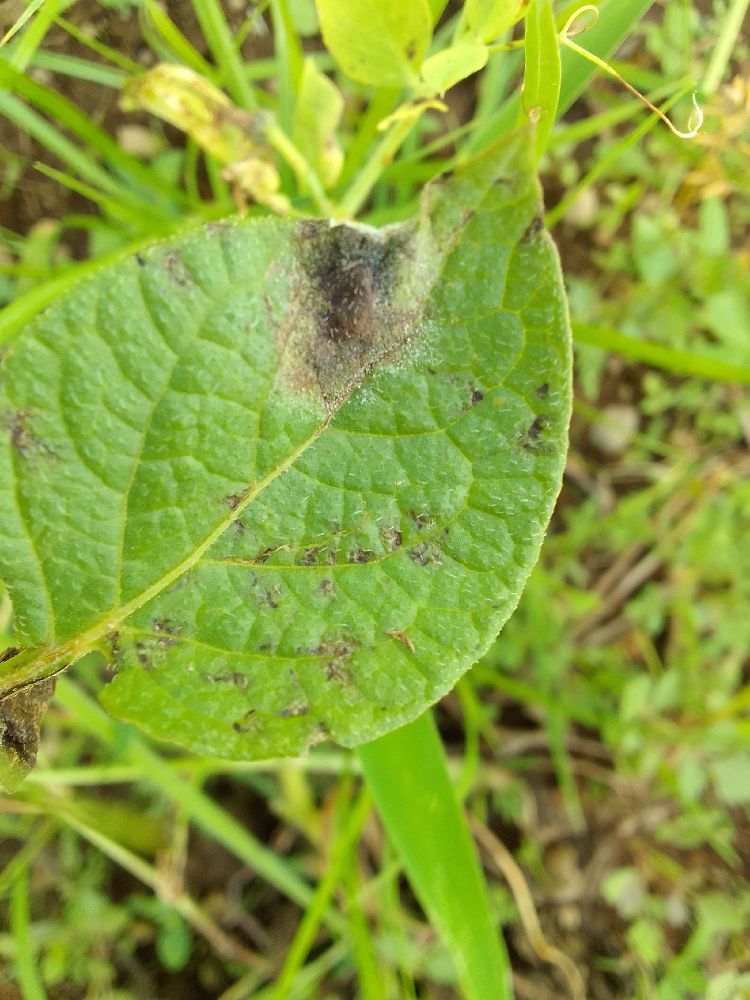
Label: Late blight